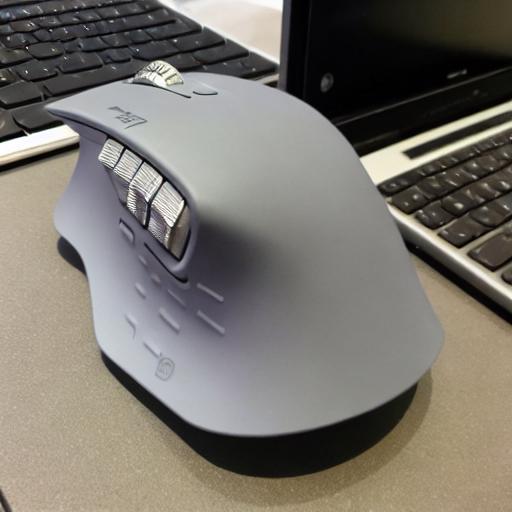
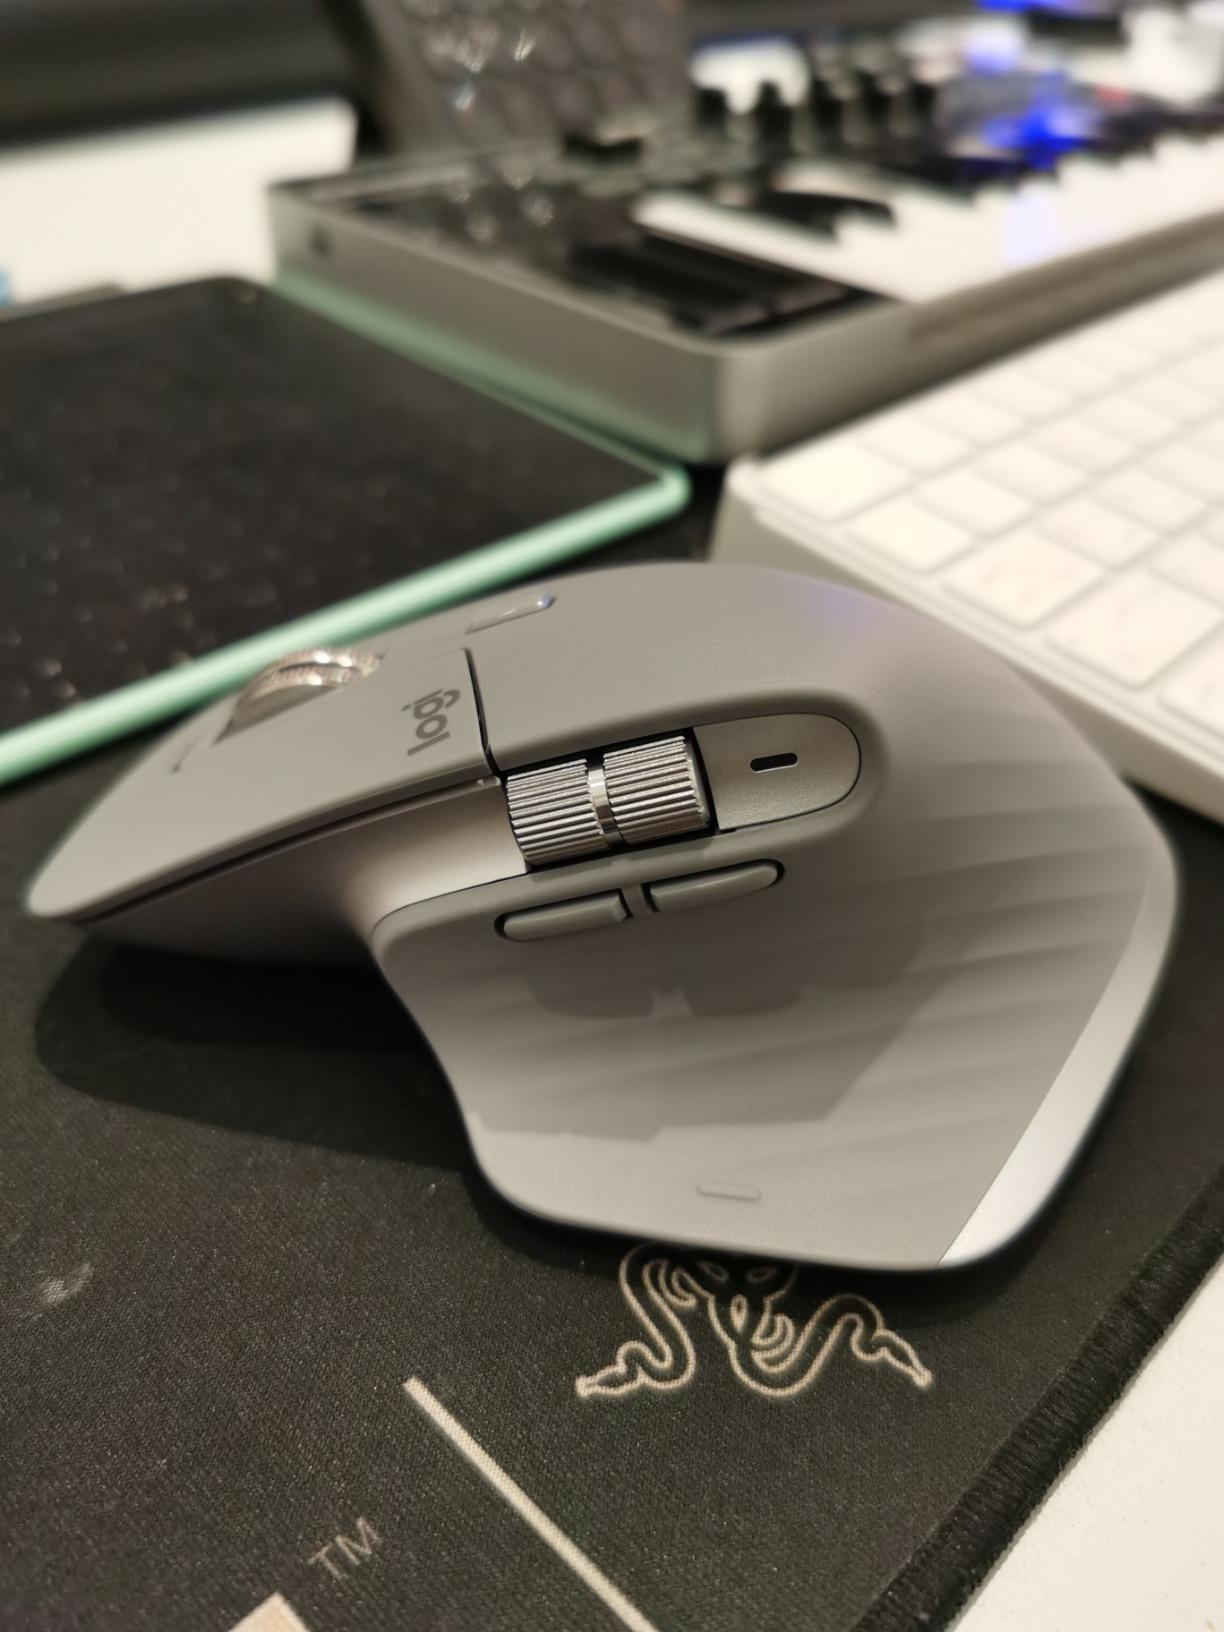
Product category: mouse
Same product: no